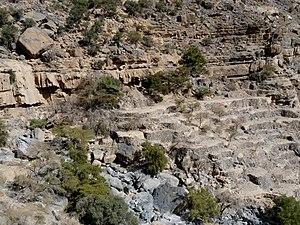
Anciennes cultures en terrasses du village abandonné de Sap Bani Khamis (ou As Sab). Djebel Shams, nord du sultanat d'Oman.